Lions in the Desert

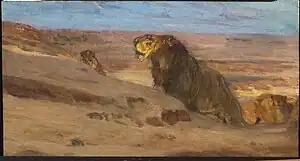
"Lions in the Desert"

Lions in the Desert is a painting by Henry Ossawa Tanner, painted in 1897–98 during a visit to the Middle East.